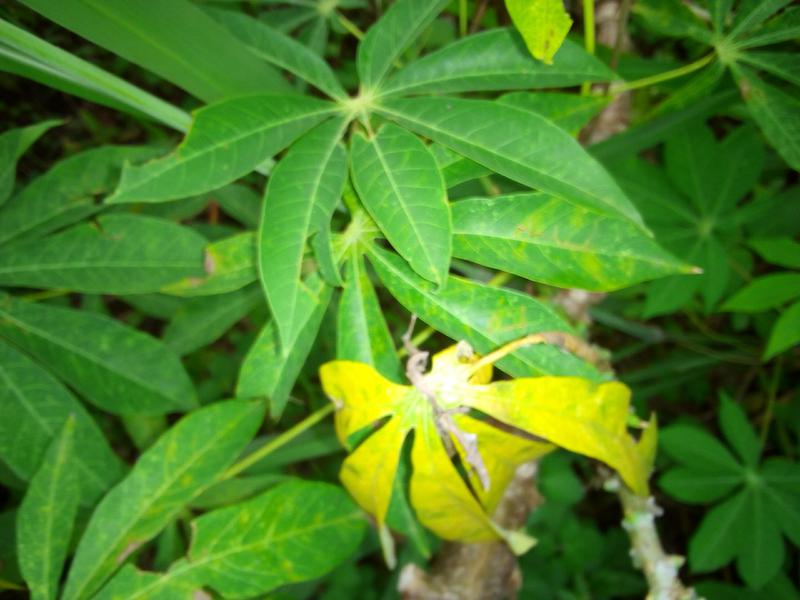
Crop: cassava
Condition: brown_streak_disease